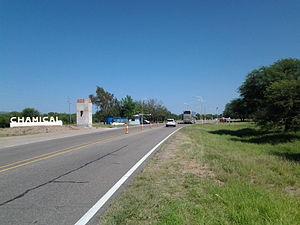
Le département de Chamical est une des 18 subdivisions de la province de La Rioja, en Argentine. Son chef-lieu est la ville de Chamical.